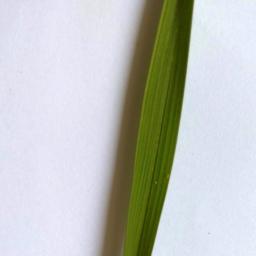
Label: Rice___Healthy